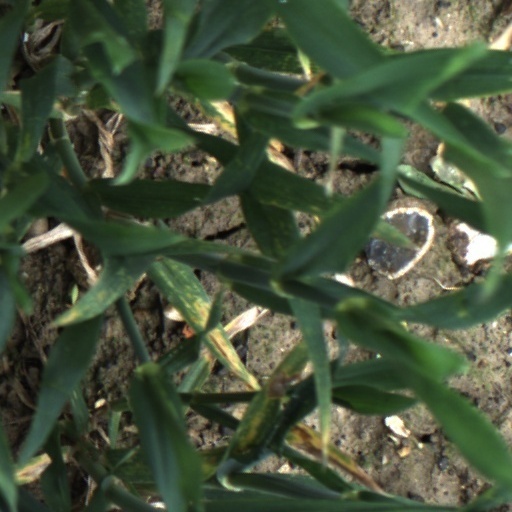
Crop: wheat